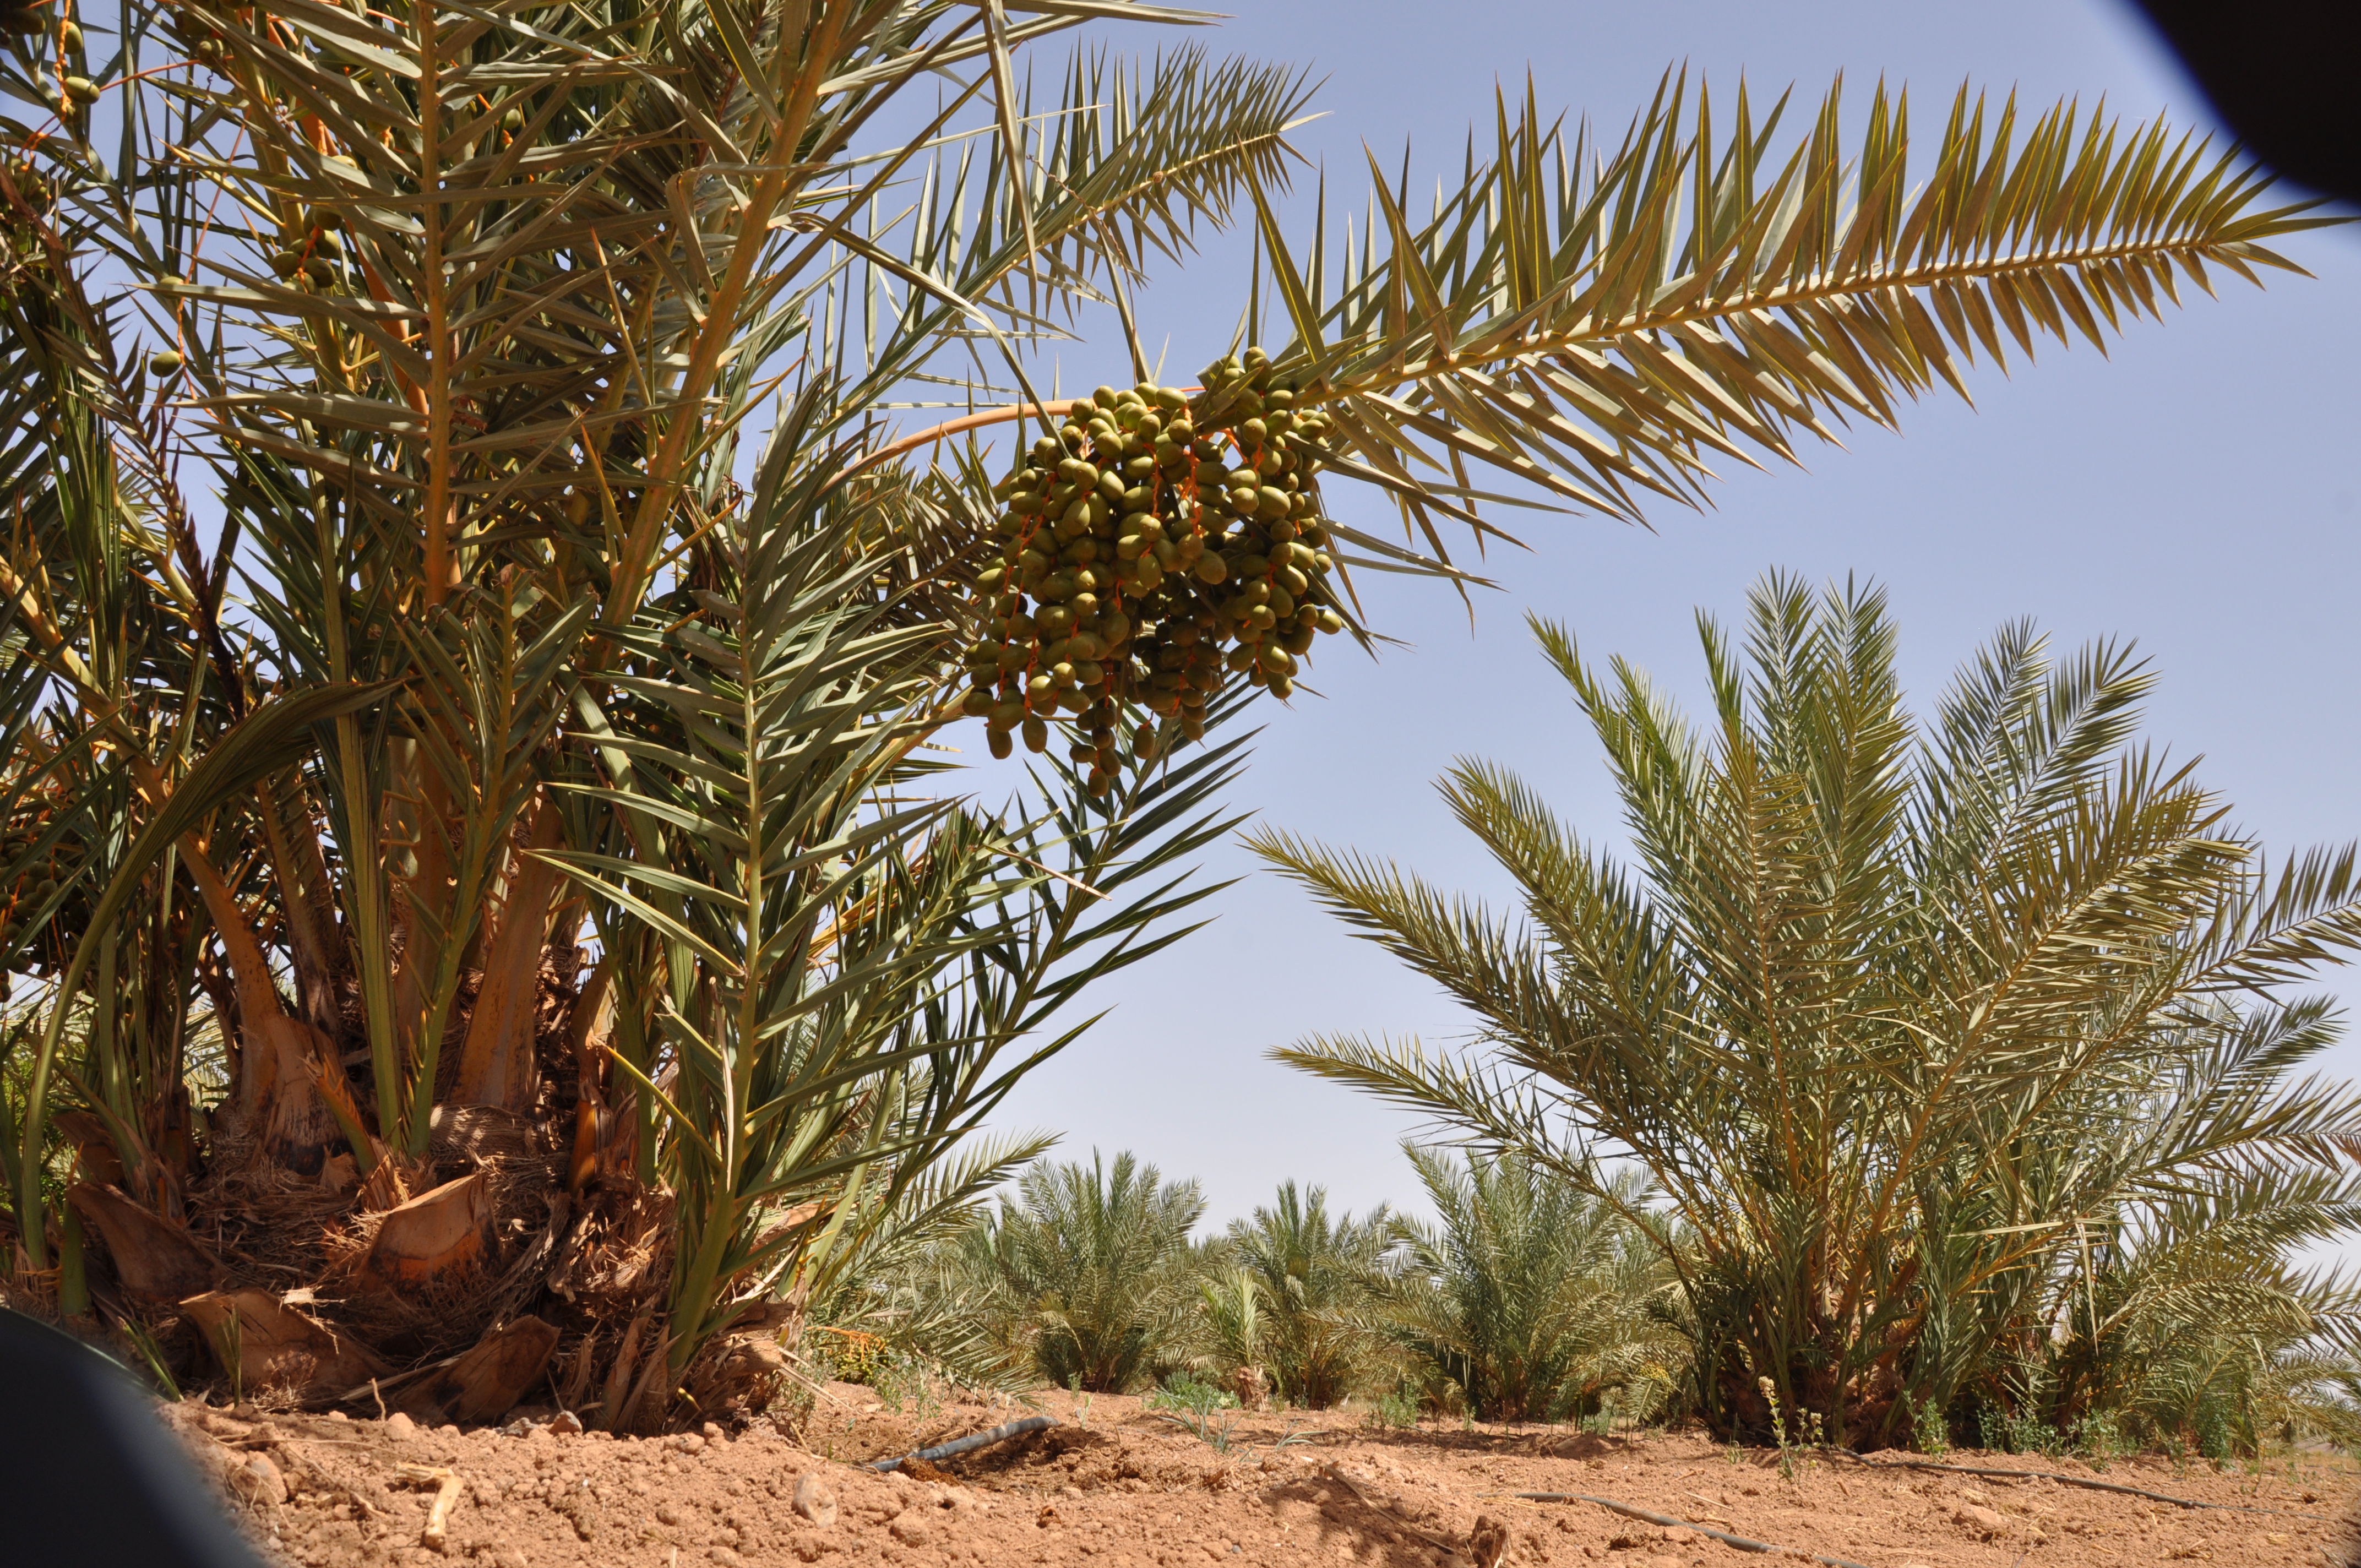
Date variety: Boufagous